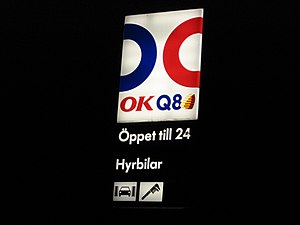
OKQ8
Et OKQ8-skilt i Lund
OK-Q8 AB er et svensk aktieselskab, som siden 1999 har drevet Sveriges største kæde af tankstationer, siden 2000 under varemærket OKQ8. Den ene halvdel af firmaet ejes af OK Ekonomisk förening, og den anden halvdel af det kuwaitiske, stajsejede olieselskab, Q8, og driver de stationer, som OK hhv. Q8 tidligere drev hver for sig på de områder, hvor en fritstående OK-forening ikke kan fungere.